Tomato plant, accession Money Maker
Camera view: tilt-top (135 deg); turntable rotation: 240 degrees
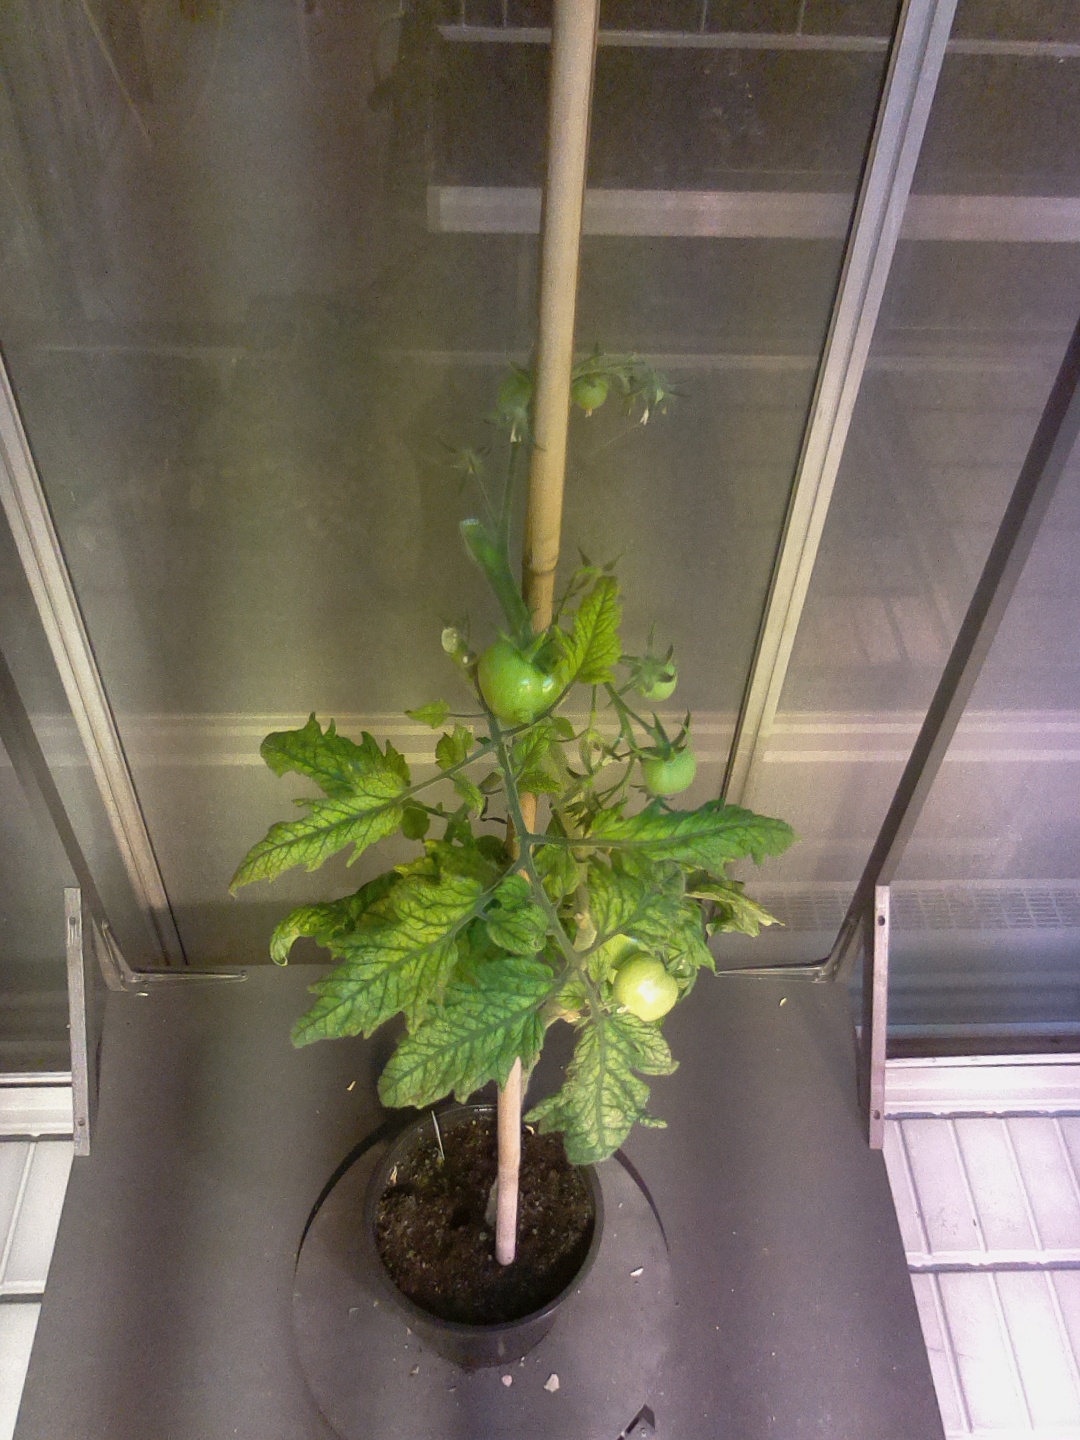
BBCH growth stage 78: 80% -90% of final fruit size